Holden Kingswood

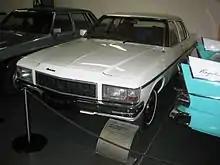
Holden Kingswood (WB) sedan prototype based on the Statesman HZ. This project did not progress to production status.

The last Holden to wear the Kingswood badge was one of the variants of the WB series utility released in 1980. Although the WA and WB projects at Holden were meant to have resulted in all-new full-size cars, the 1973 fuel crisis and cost-cutting meant the scope of changes became more limited each time. Eventually, the WB project was condensed into a major upgrade of the luxury Statesman models and a facelift of the HZ-series commercial models with new headlights, tail lights, grilles and the updated Holden "Blue" six-cylinder engine (4.2-litre V8 optional). The Kingswood was now available on utility only with the panel van joining the One Tonner, but the 5.0-litre V8 engine was no longer officially offered as an available performance option although some were built. There were no passenger car versions of the Kingswood, their place in the Holden range having been absorbed by the Commodore. Production of the entire WB-series finished in 1985 when Holden announced they were vacating local production of large luxury and commercial vehicles—due to economics—to concentrate on their medium car range, i.e. Camira and Commodore, and imported Isuzu commercial product.